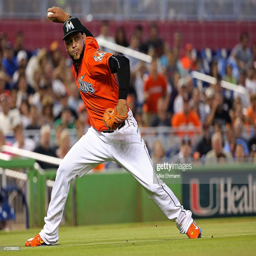
# of the sports team walks makes a throw to first during a game against sports team .